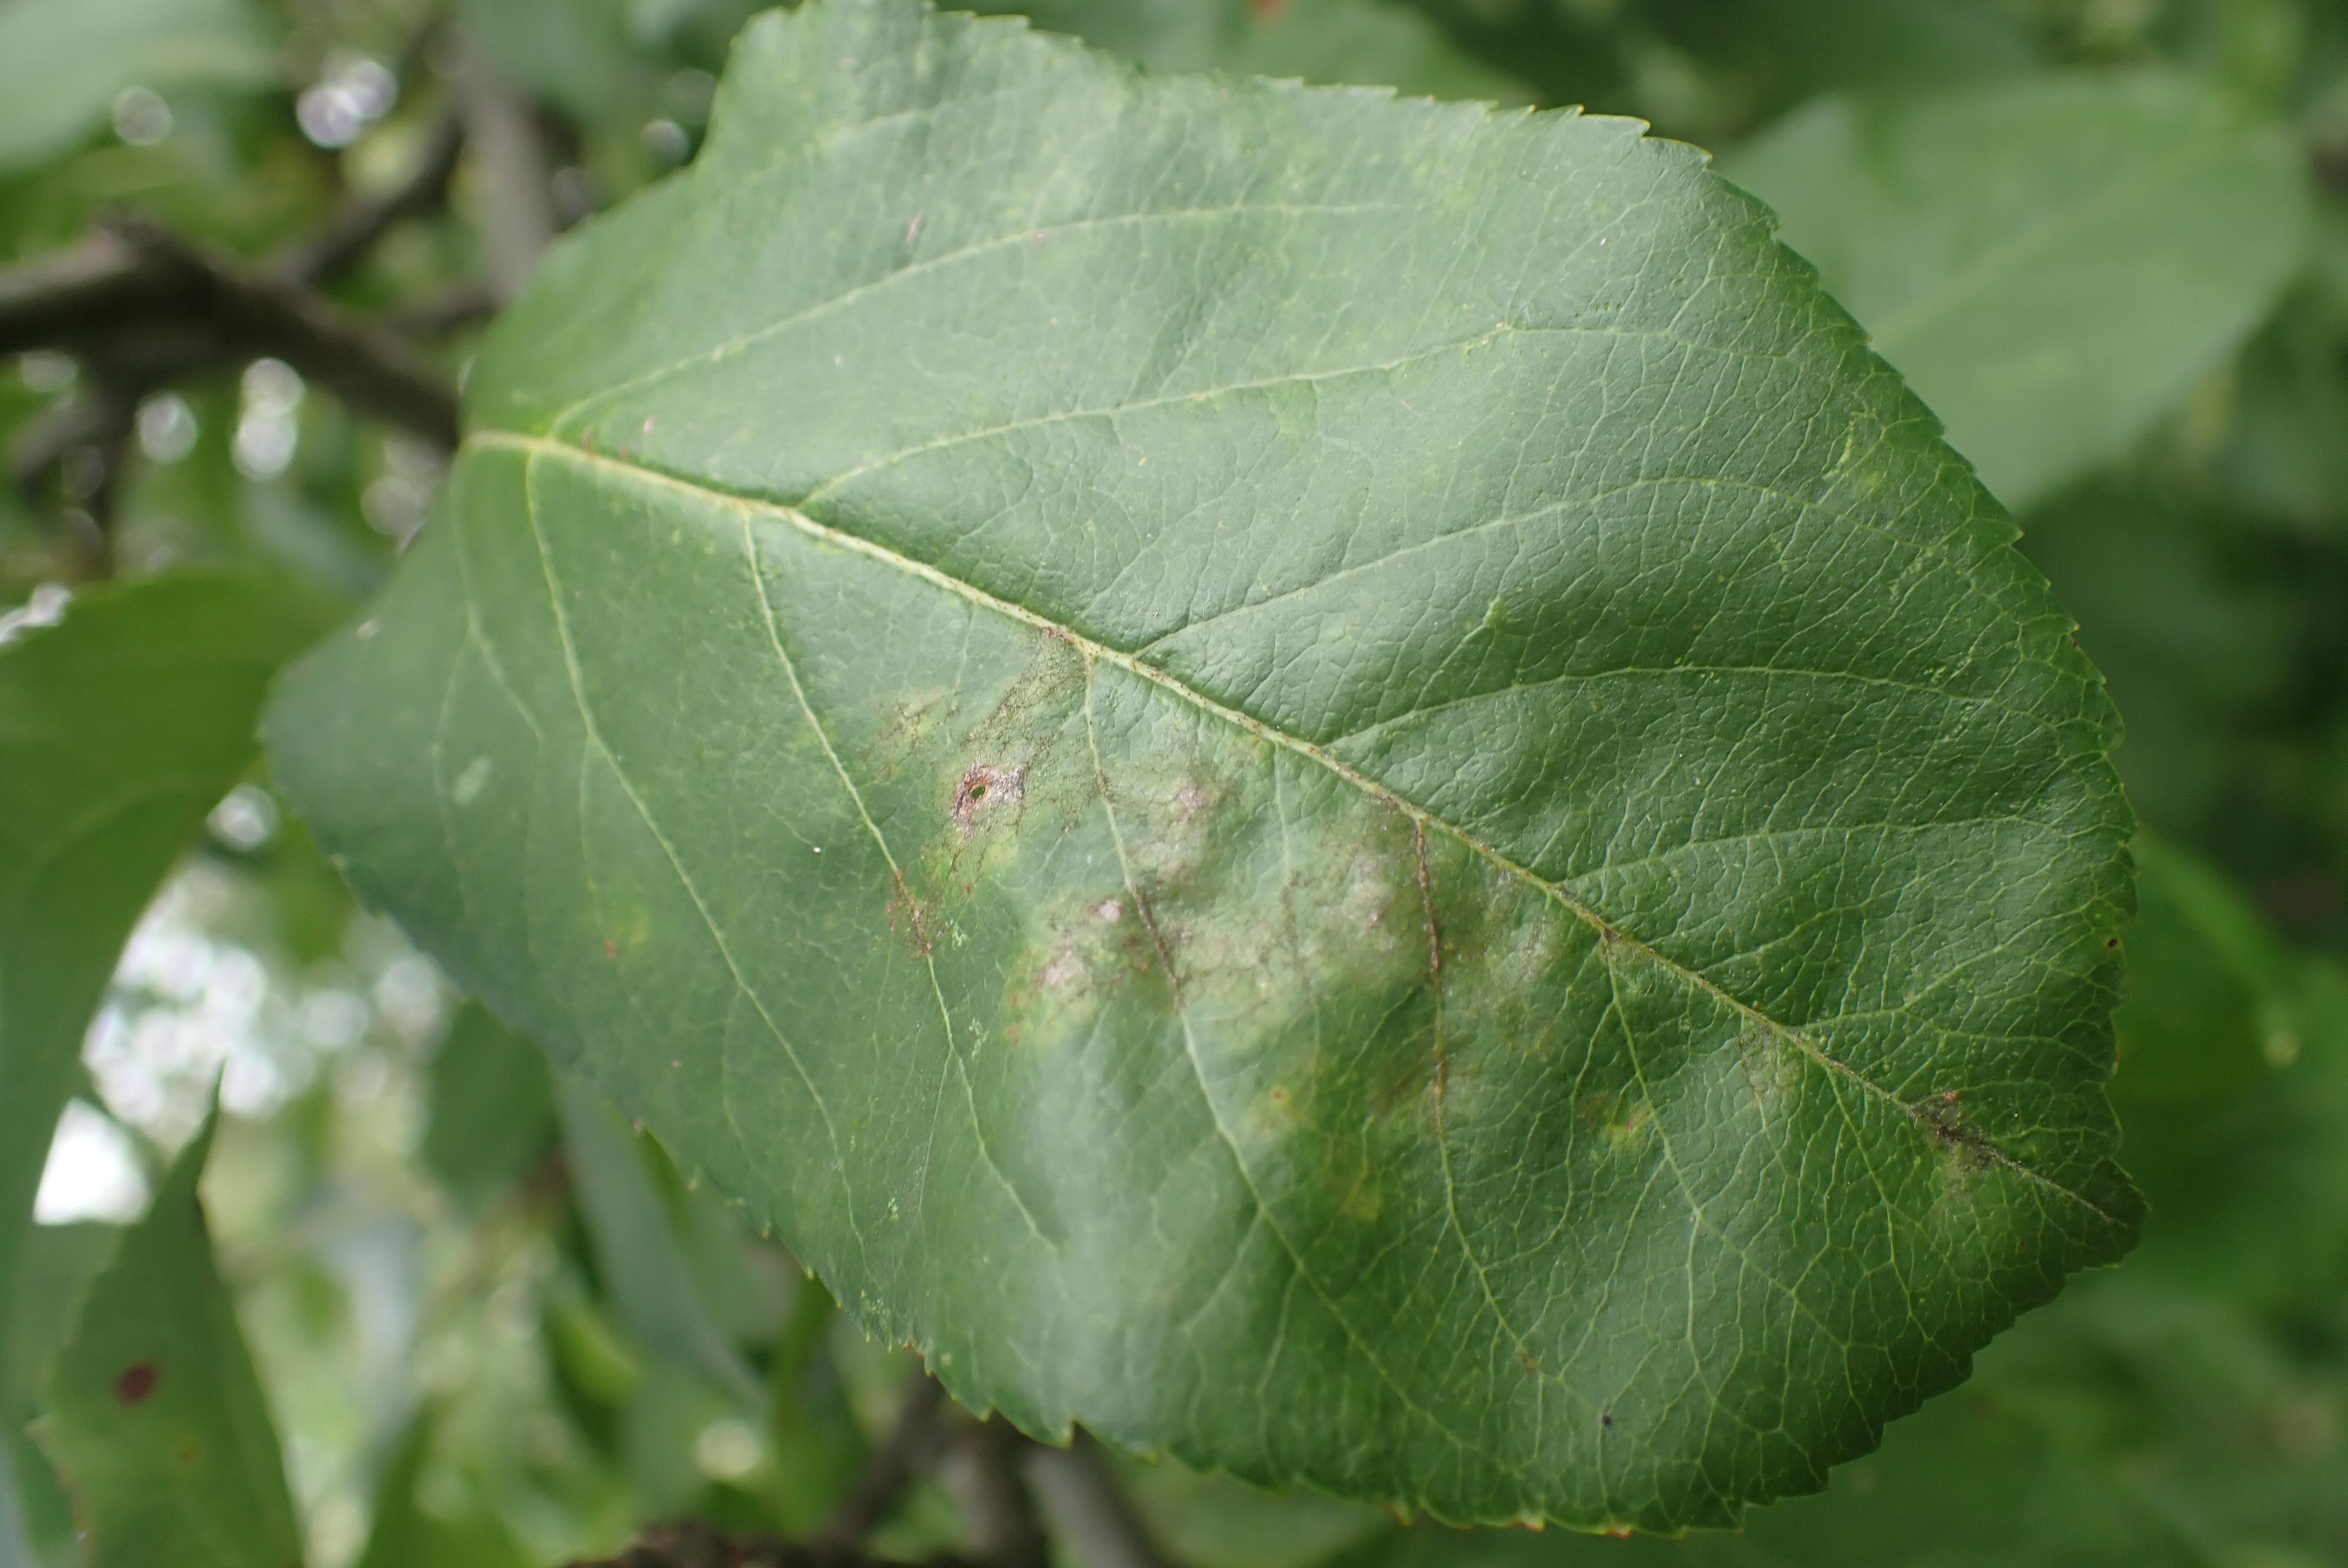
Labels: scab